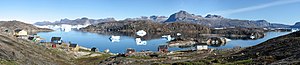
Naajaat
Panorama ud over den lille nordvestgrønlandske bydg Naajaat. I baggrunden til venstre ses den grønlandske indlandsis. Panoramaet er skabt ud fra håndholdte billeder taget med et Canon IXUS 800 IS kompaktkamera. Sammenhæftning er udført i PTGui med Smartblend.
Naajaat er en bygd i Vestgrønland med ca. 53 indbyggere beliggende på en mindre ø af samme navn ca. 40 km nordøst for Upernavik i Qaasuitsup Kommune. Den vigtigste indtægtskilde er fiskeri efter hellefisk.